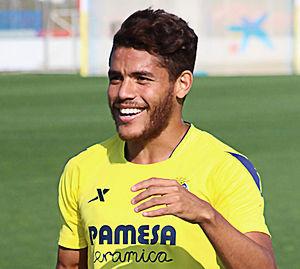
Jonathan dos Santos Ramírez, dit Jonathan dos Santos est un footballeur international mexicain d'origine brésilienne né le 26 avril 1990 à Monterrey. Il joue au poste de milieu offensif au Galaxy de Los Angeles en MLS.